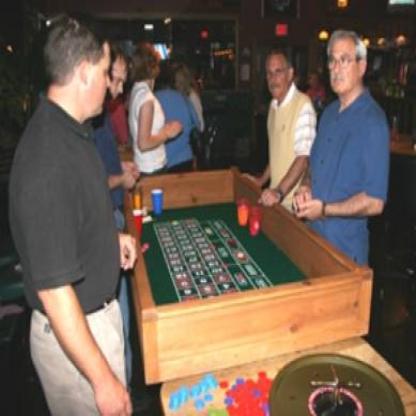
Scene: Indoor